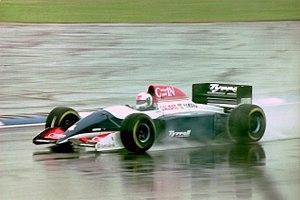
La Tyrrell 021 est la monoplace de Formule 1 engagée par l'écurie Tyrrell Racing dans le cadre de la deuxième moitié du championnat du monde de Formule 1 1993. Elle est pilotée par le Japonais Ukyo Katayama et l'Italien Andrea De Cesaris. Engagée à partir du Grand Prix de Grande-Bretagne, huitième manche de la saison, la 021 se distingue notamment par un empattement plus court que sa devancière, la Tyrrell 020C. Elle est mue par un moteur Yamaha qui est en réalité un moteur Judd GV rebadgé.